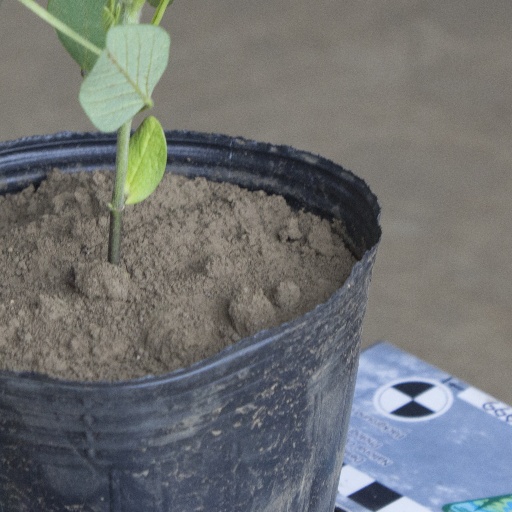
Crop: soybean